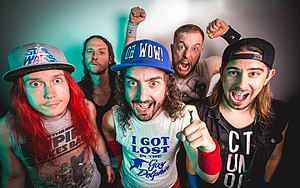
Alestorm
Alestorm i 2017.
"Alestorm er et multinationalt pirat metalband, der oprindeligt stammer fra Perth, Scotland. Deres musik er karakteriseret ved pirattema, og de er derfor blevet kaldt et ""pirat metal""-band af mange musikkritikere og fans.